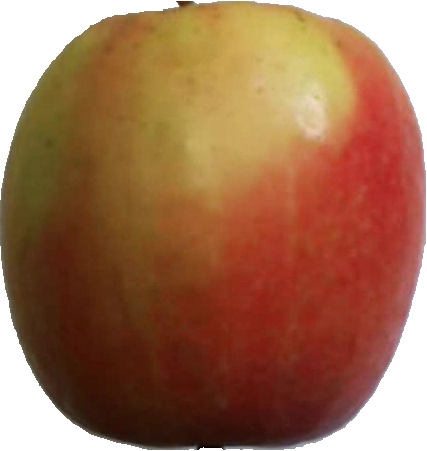
Label: apple_pink_lady_1